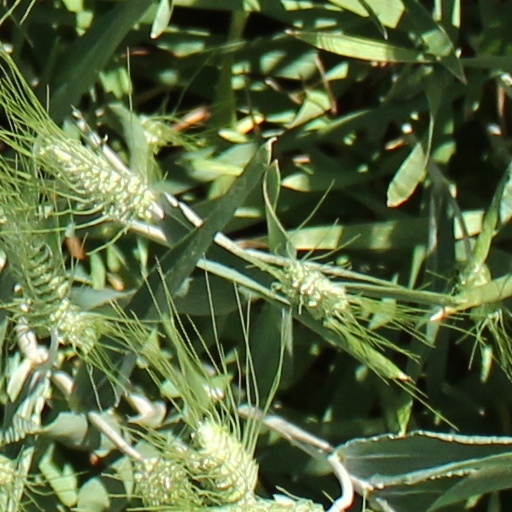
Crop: wheat